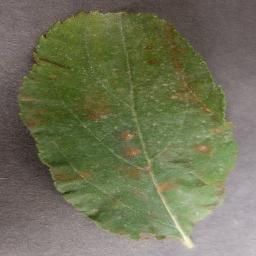
Label: Apple___Cedar_apple_rust